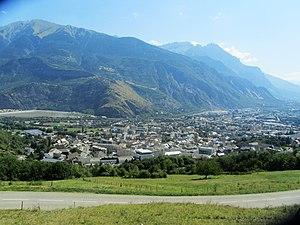
Vue générale de Saint-Jean-de-Maurienne
Saint-Jean-de-Maurienne est une commune française située dans le département de la Savoie, en région Auvergne-Rhône-Alpes.